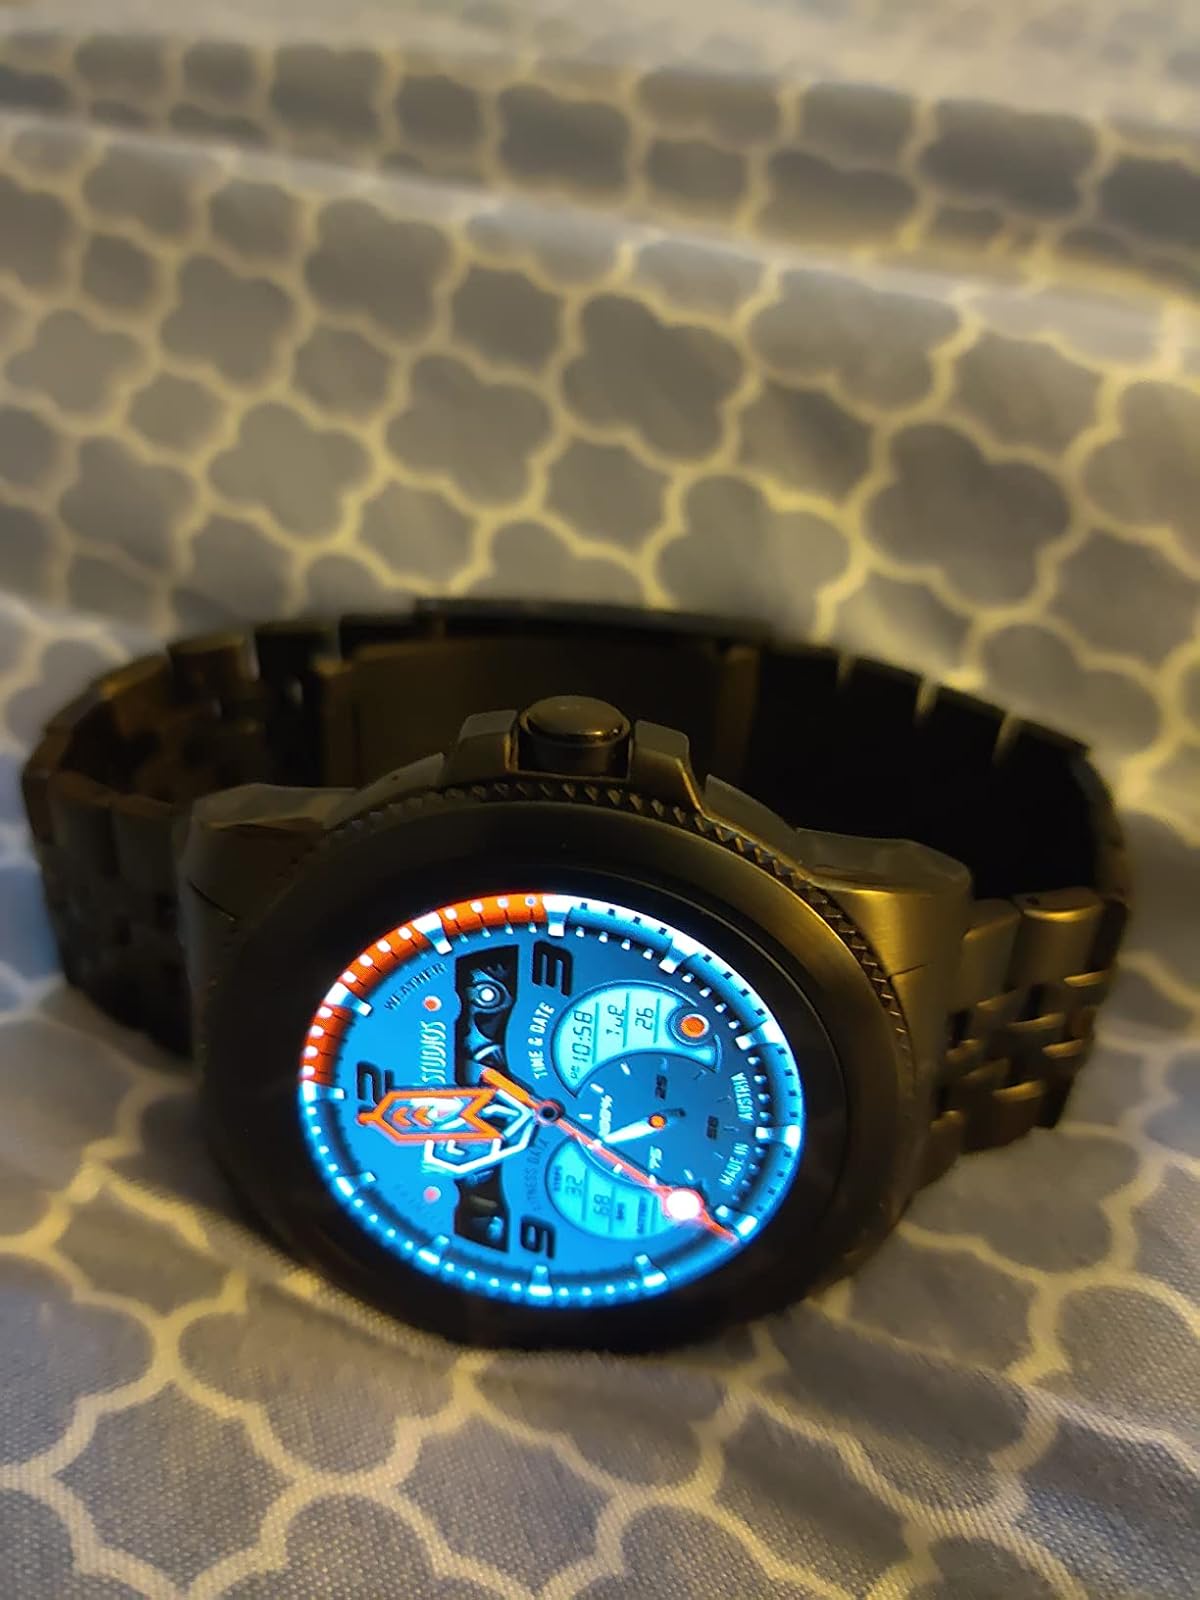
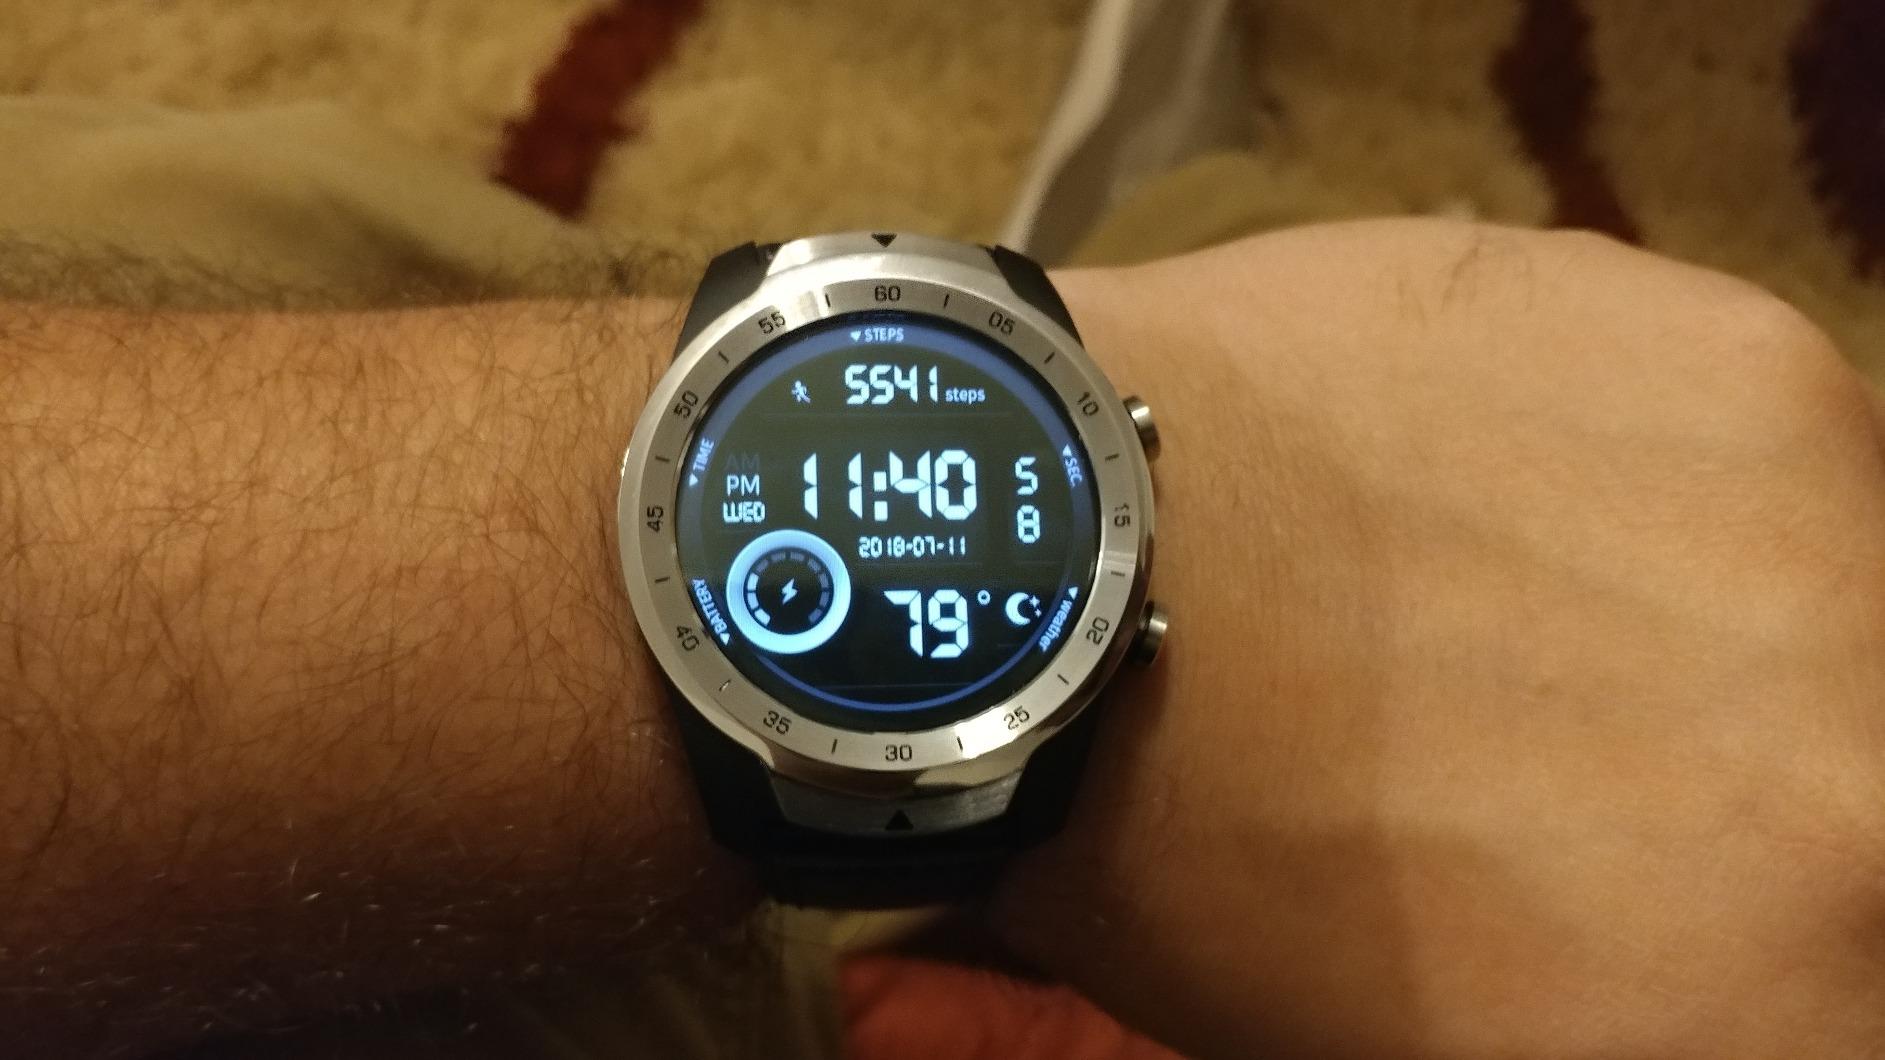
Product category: smartwatch
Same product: no